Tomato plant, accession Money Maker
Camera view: horizontal (90 deg, fisheye); turntable rotation: 90 degrees
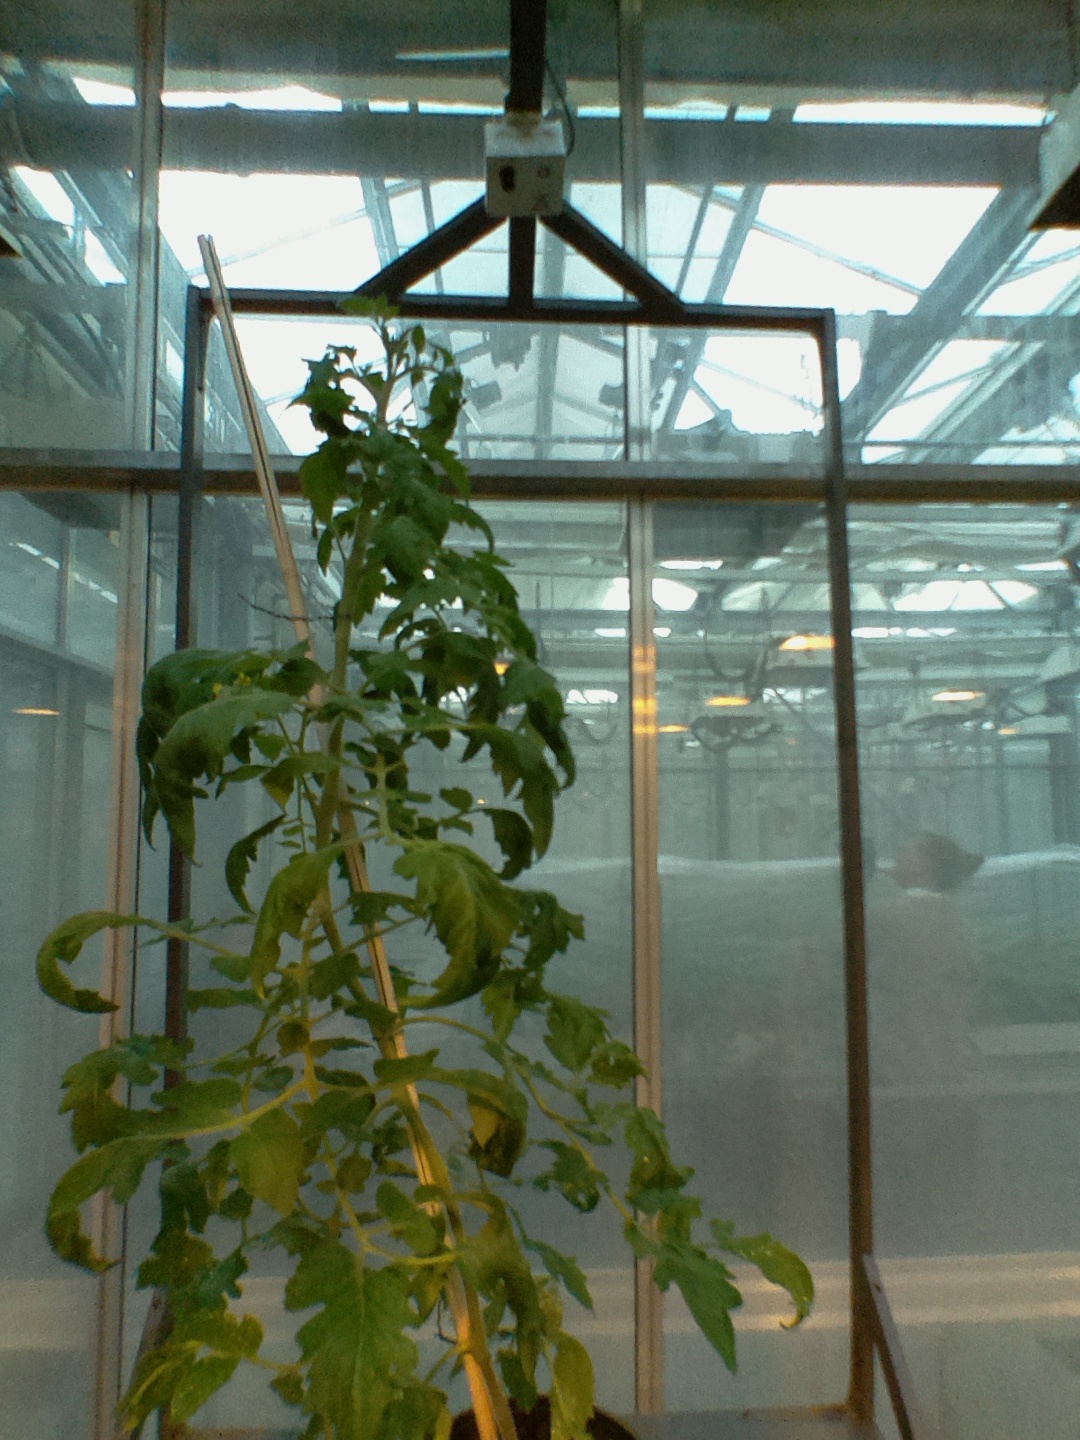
BBCH growth stage 65: Full flowering, 50%-60% of flowers open, first petals falling